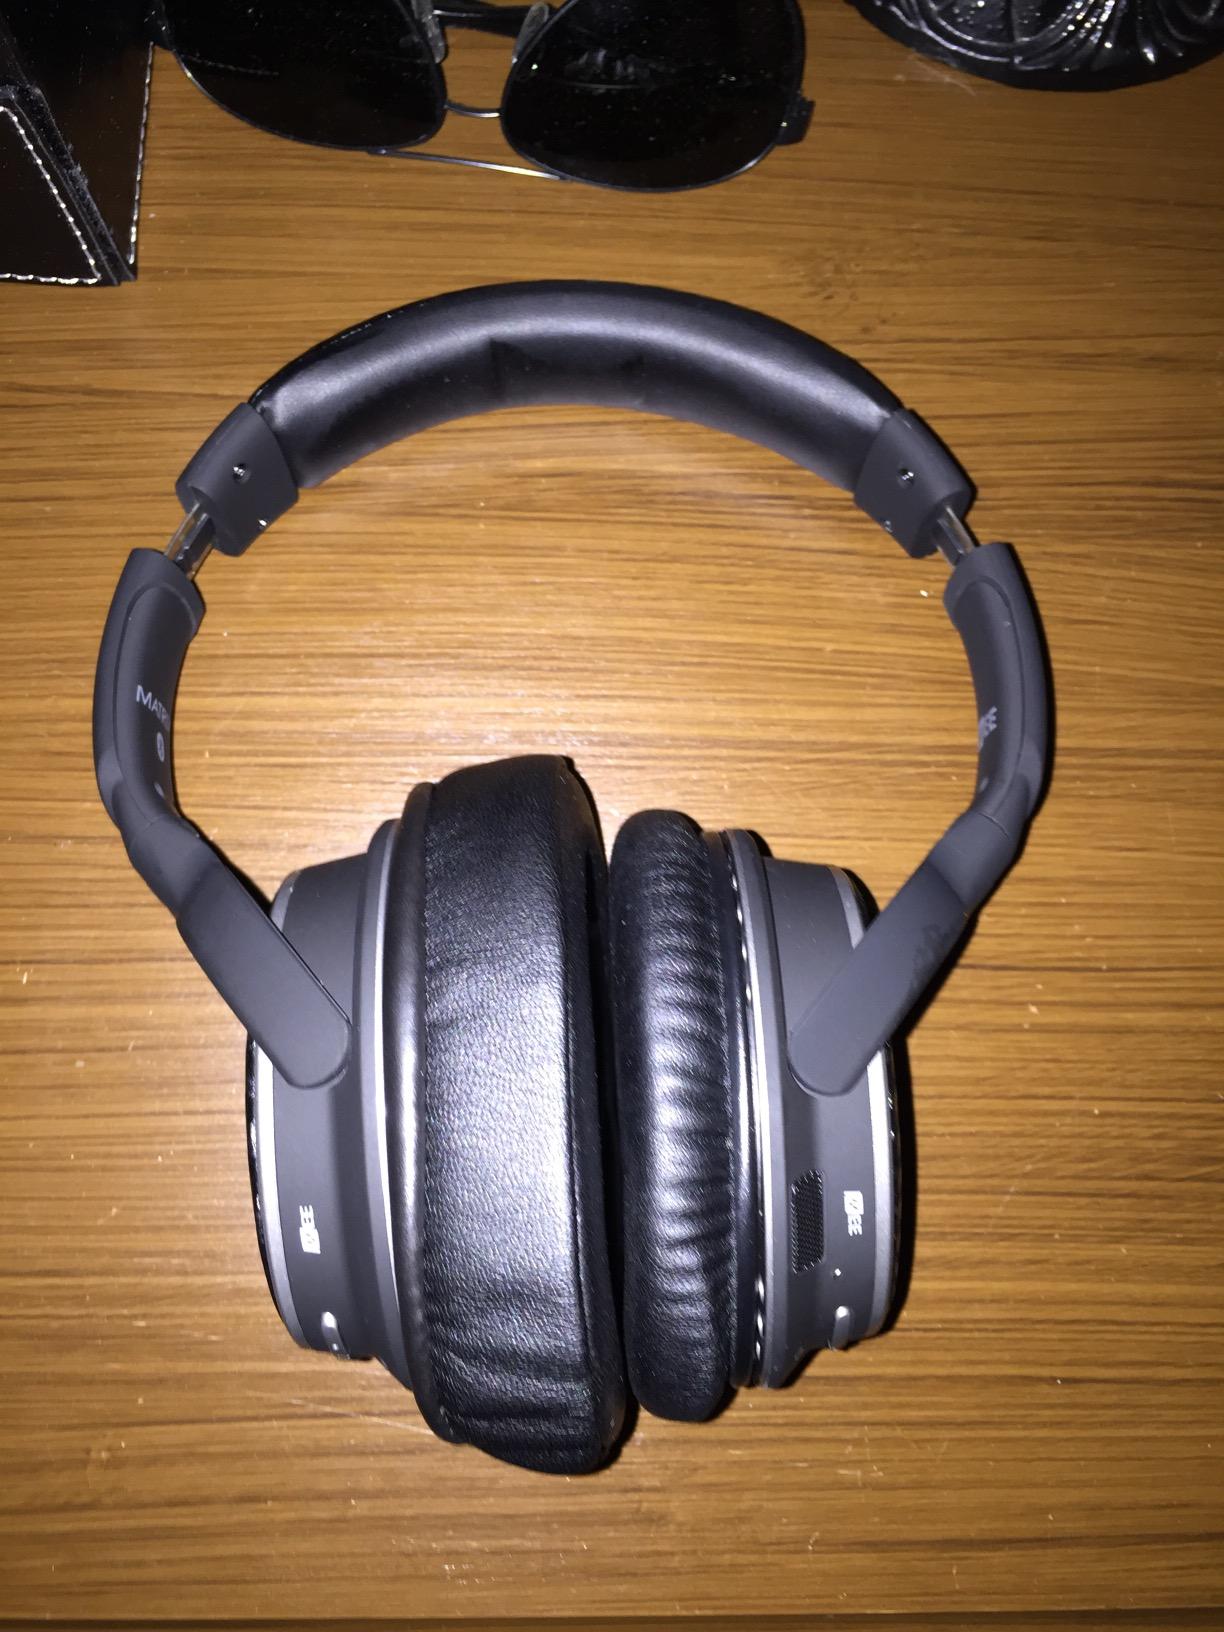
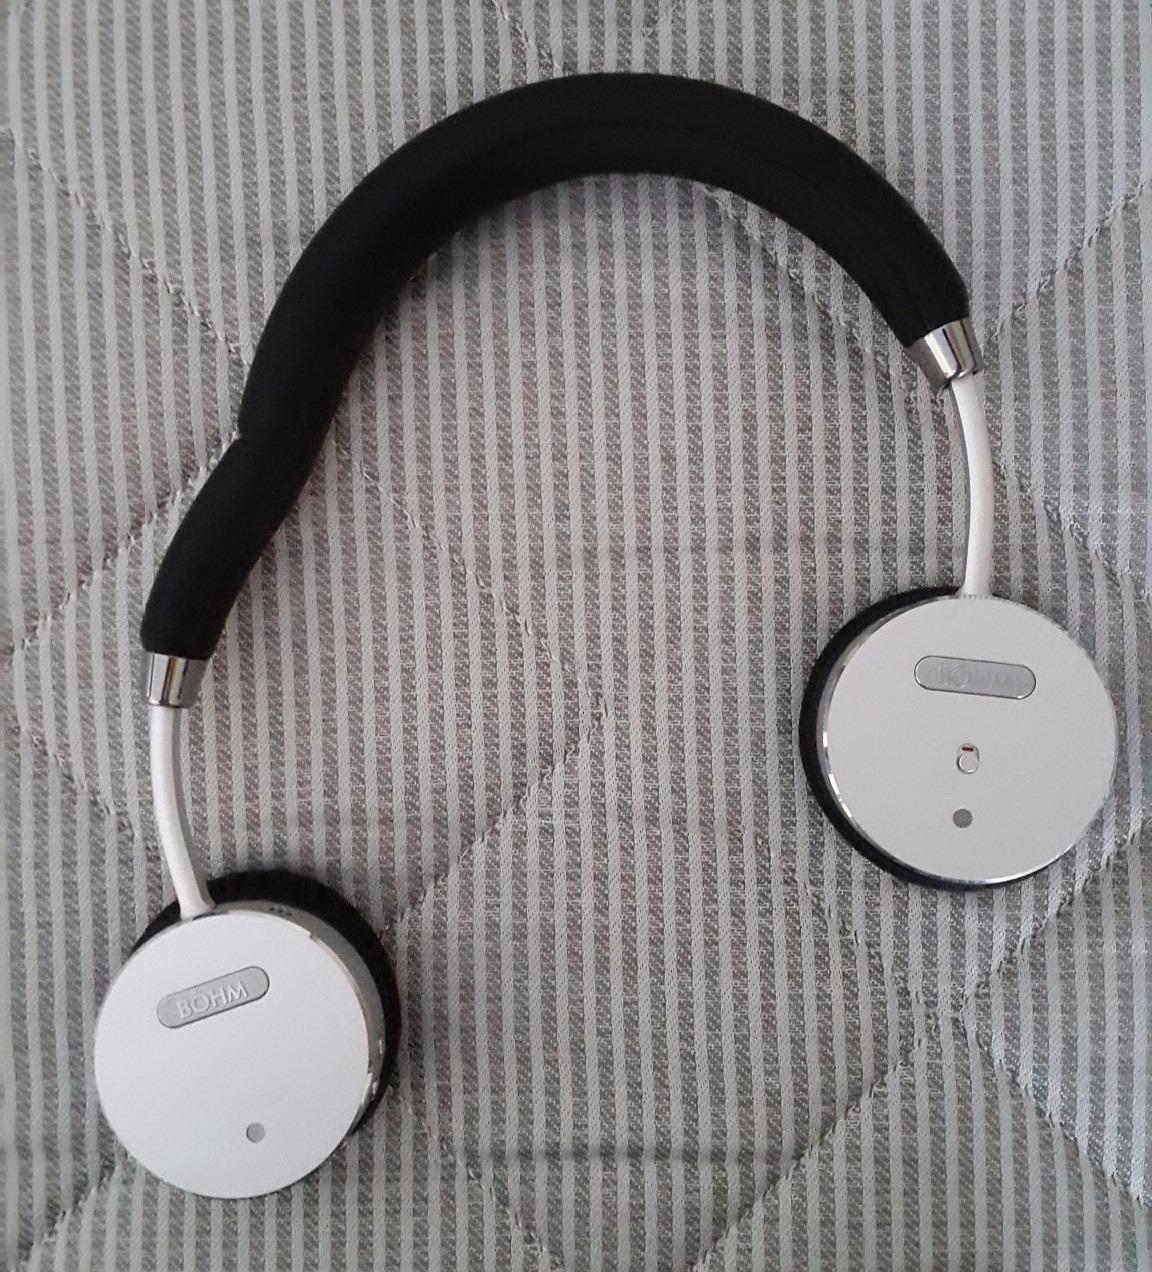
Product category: headphones
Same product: no